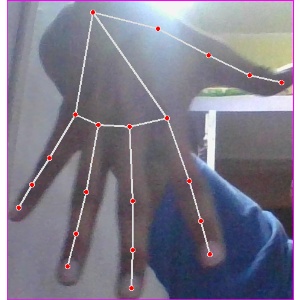
अक्षर: ढ